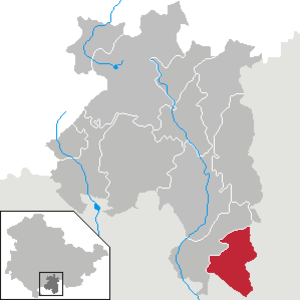
Neuhaus-Schierschnitz est une municipalité allemande du land de Thuringe, dans l'arrondissement de Sonneberg, au centre de l'Allemagne. En 2015, sa population est de 3 081 habitants.